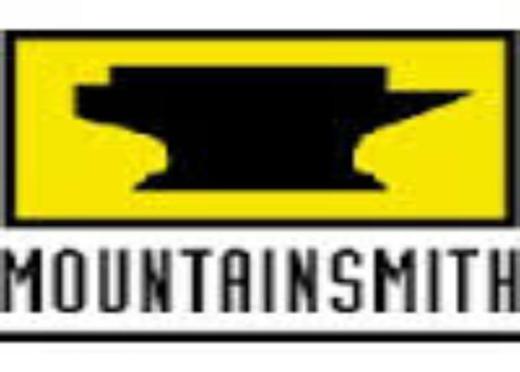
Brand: mountainsmith
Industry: Sports